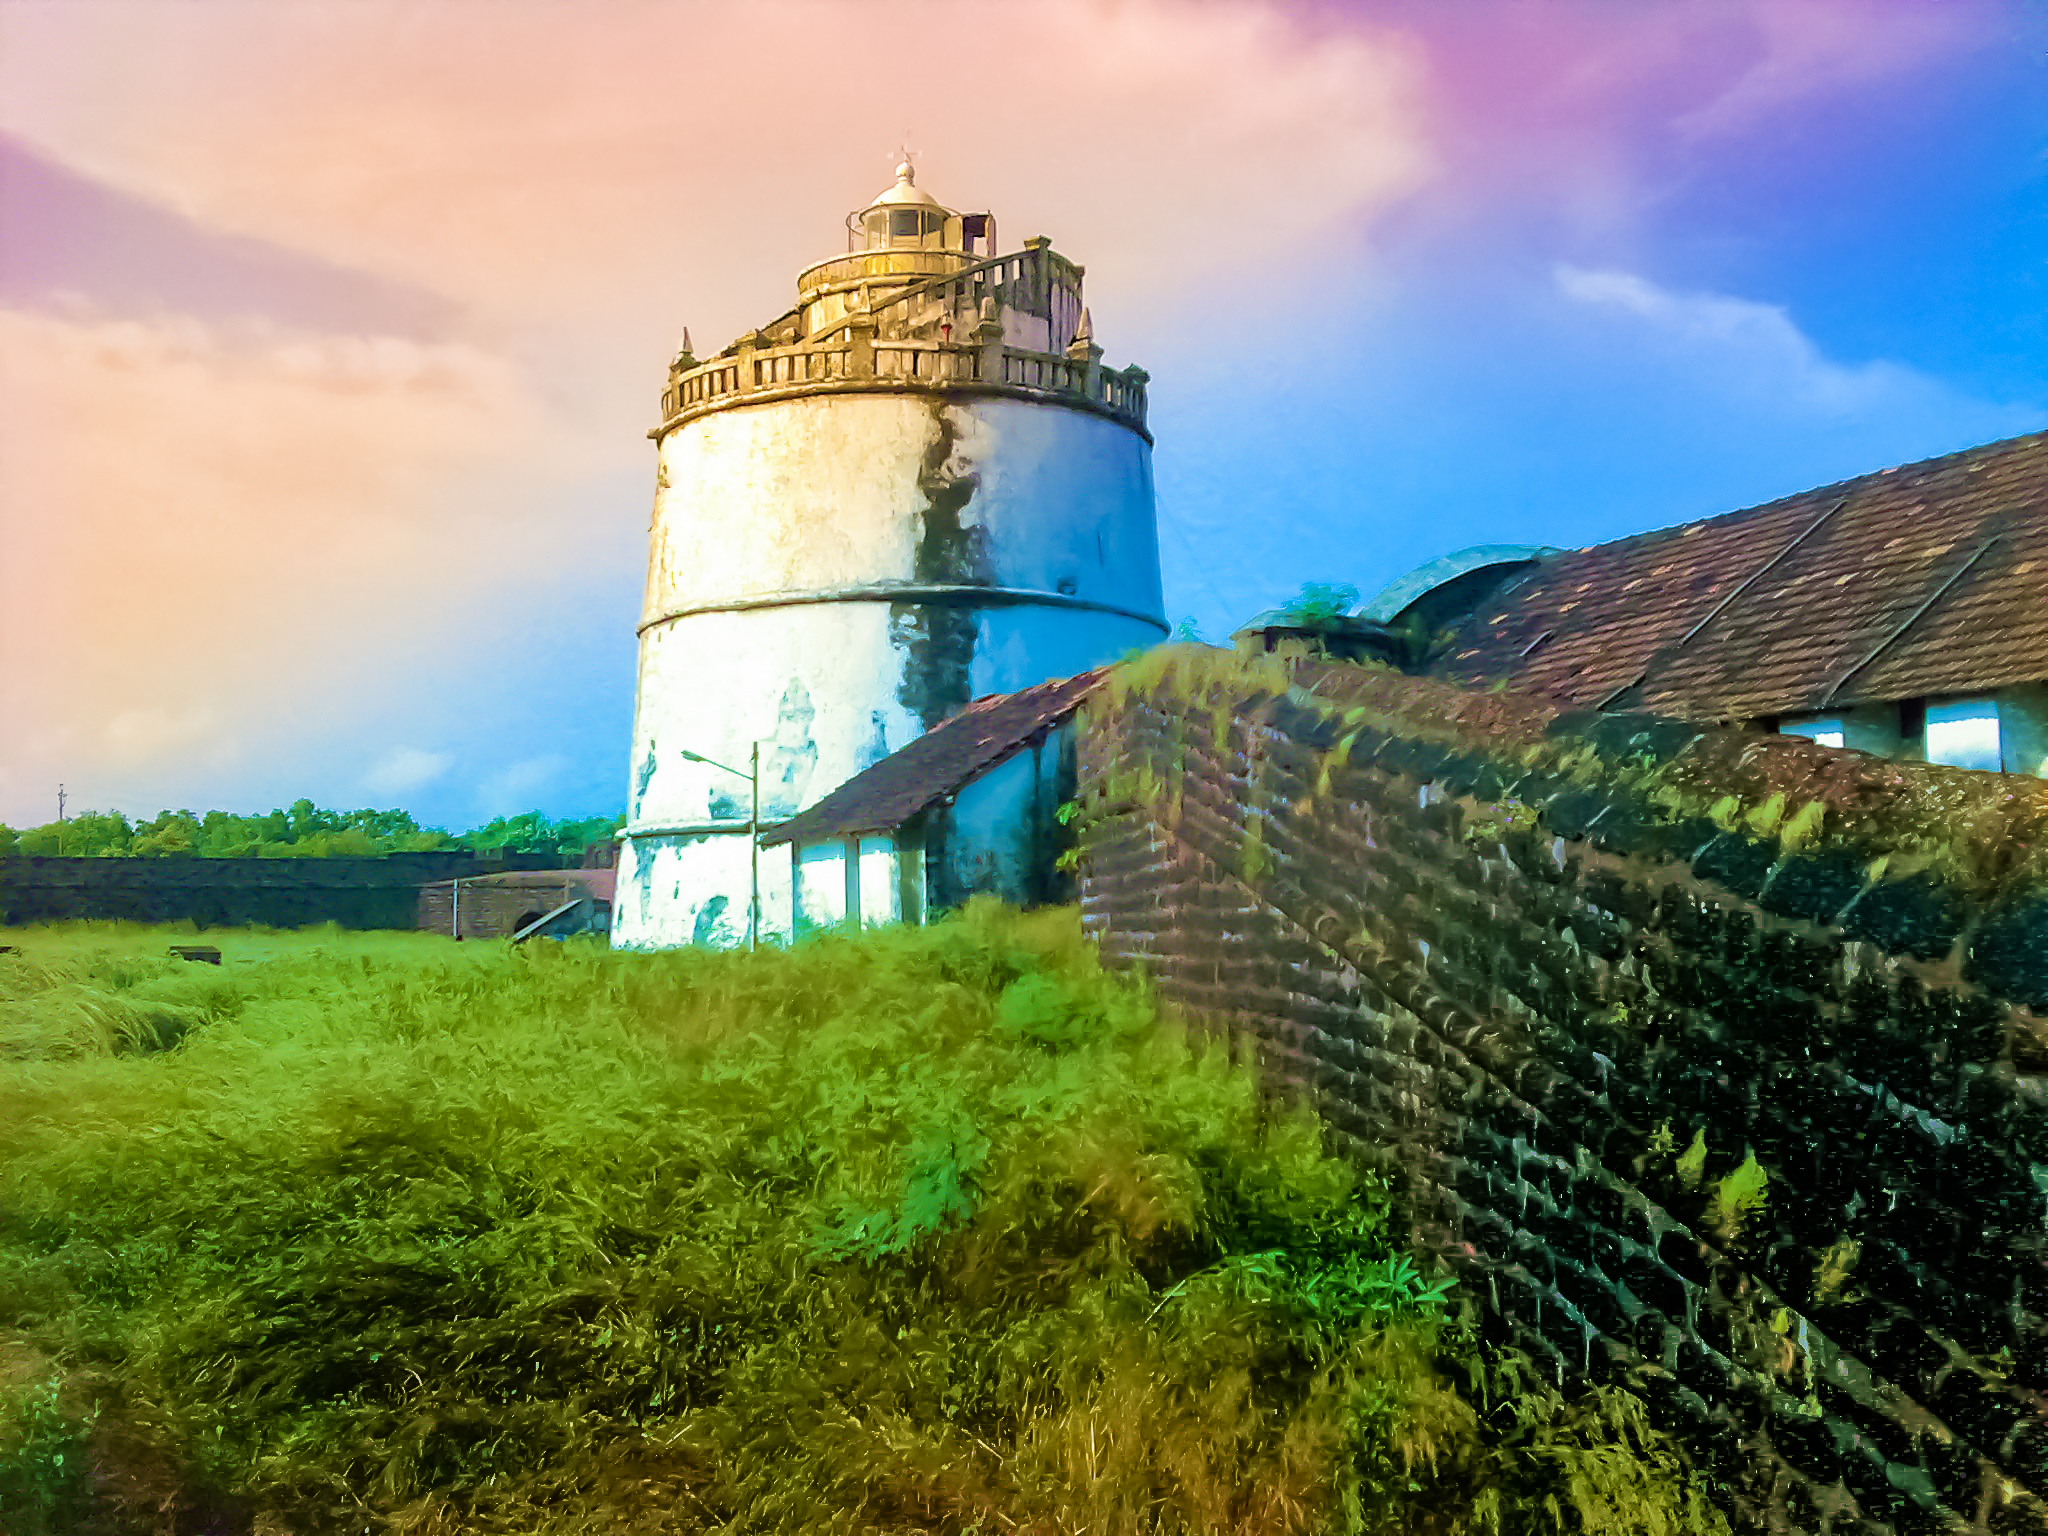
lighthouse, landsacpe, sky, sun, light, natural landscape, grass, silo, cloud, rural area, architecture, building, house, landscape, tower, sunlight, plant, roof, grassland